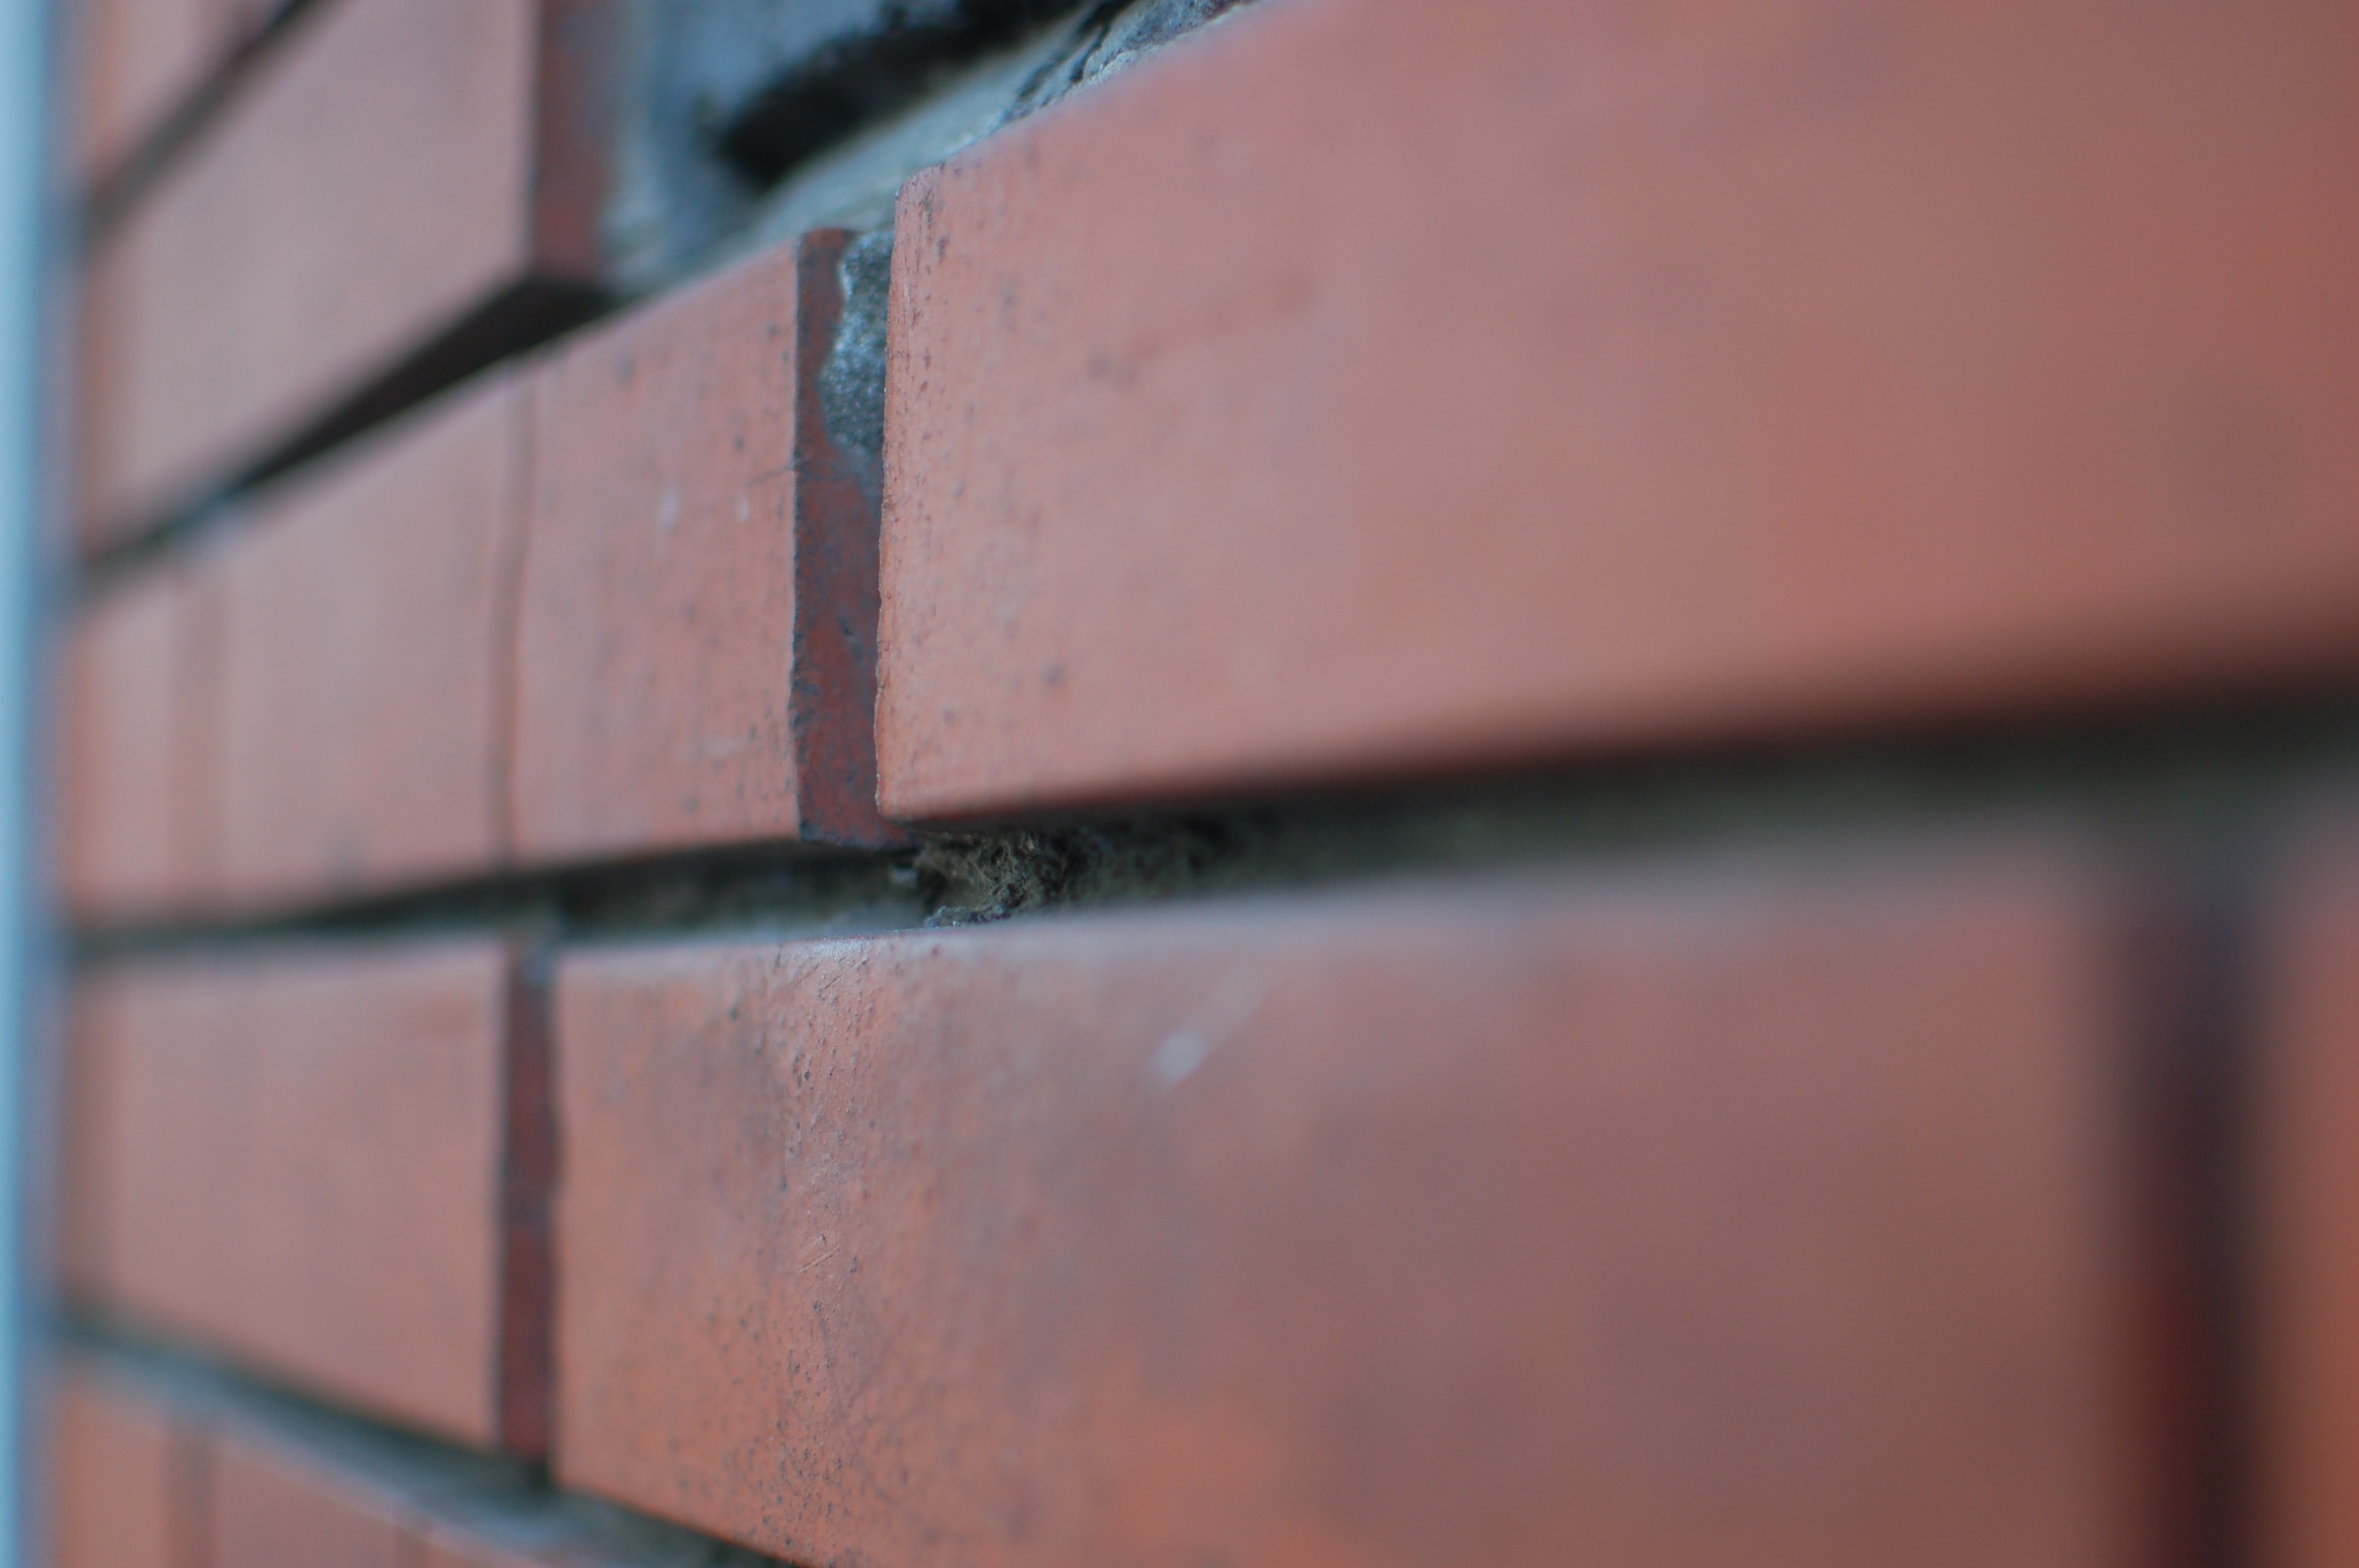
wood, floor, window, glass, wall, line, red, color, blue, brick, material, close up